Gideon Morris

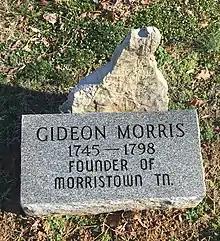
Morris' tombstone in Morristown, Tennessee

Gideon Morris (c. 1756 – April 1798) was an early American settler and trans-Appalachian pioneer. He was a part of the Watauga Association and is most known for founding the city of Morristown, Tennessee.